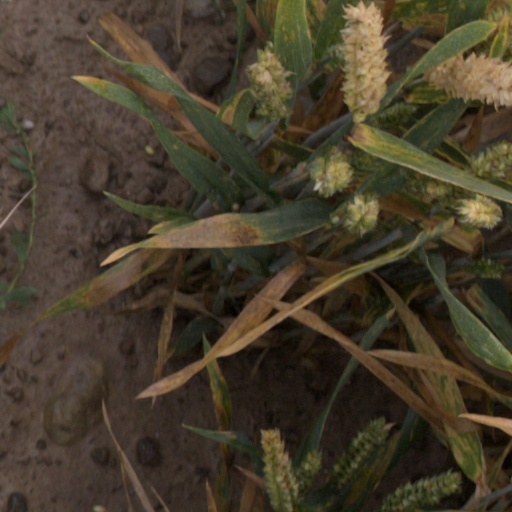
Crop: wheat